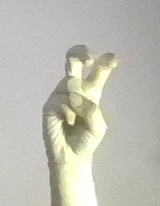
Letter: toot